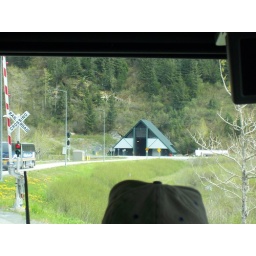
We had to take the bus over the train tracks to get to Whittier to catch the boat.